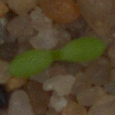
Label: scentless_mayweed